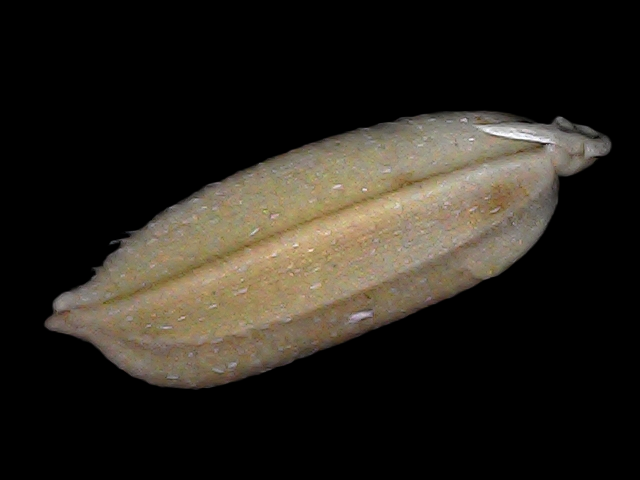
Rice variety: Br22